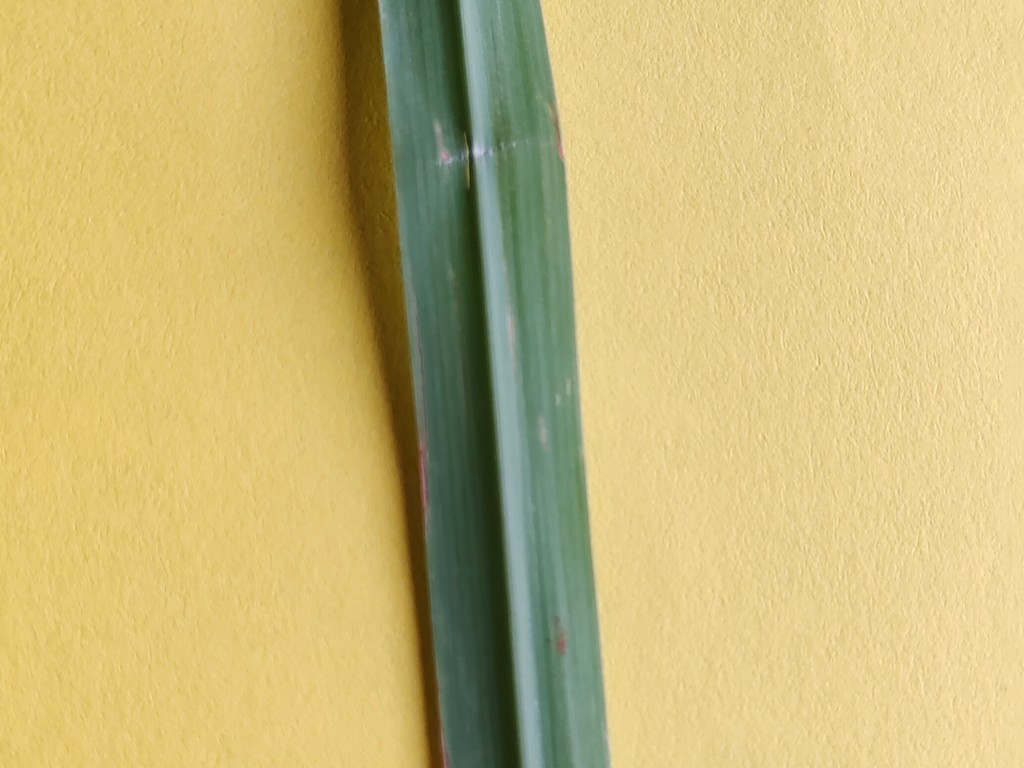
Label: Unhealthy